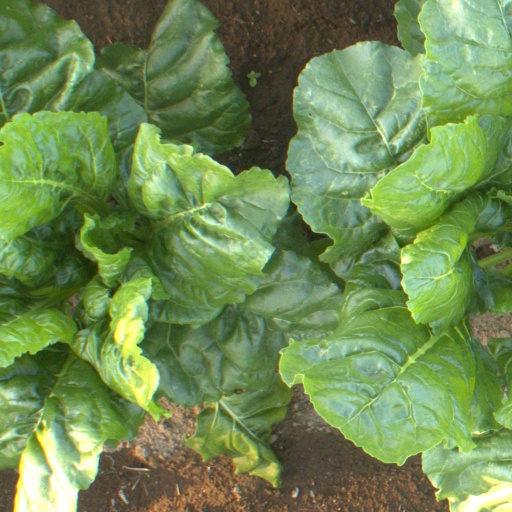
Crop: sugar beet